Taro Okamoto Museum of Art

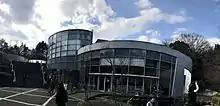
Exterior of the museum, 2017

Taro Okamoto Museum of Art (岡本太郎美術館, "Okamoto Tarō Bijutsukan") is an art museum located in Tama-ku, Kawasaki, Kanagawa, Japan. The Taro Okamoto Museum of Art mainly collects and preserves the works of Taro Okamoto and his parents, Kanoko and Ippei.